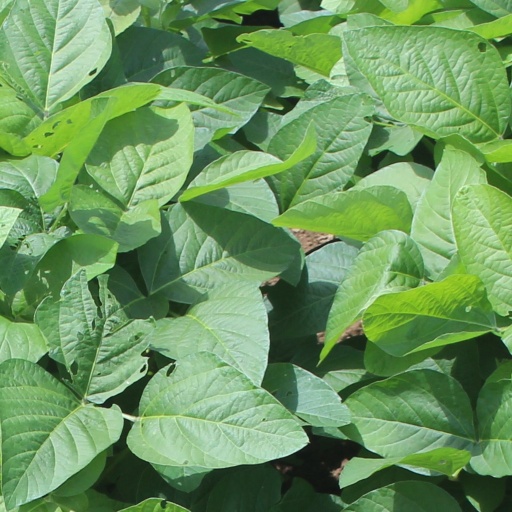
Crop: soybean